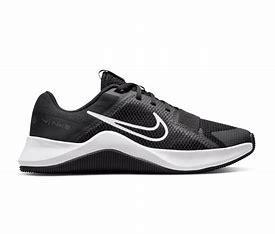
Brand: Nike
Model: MC 2